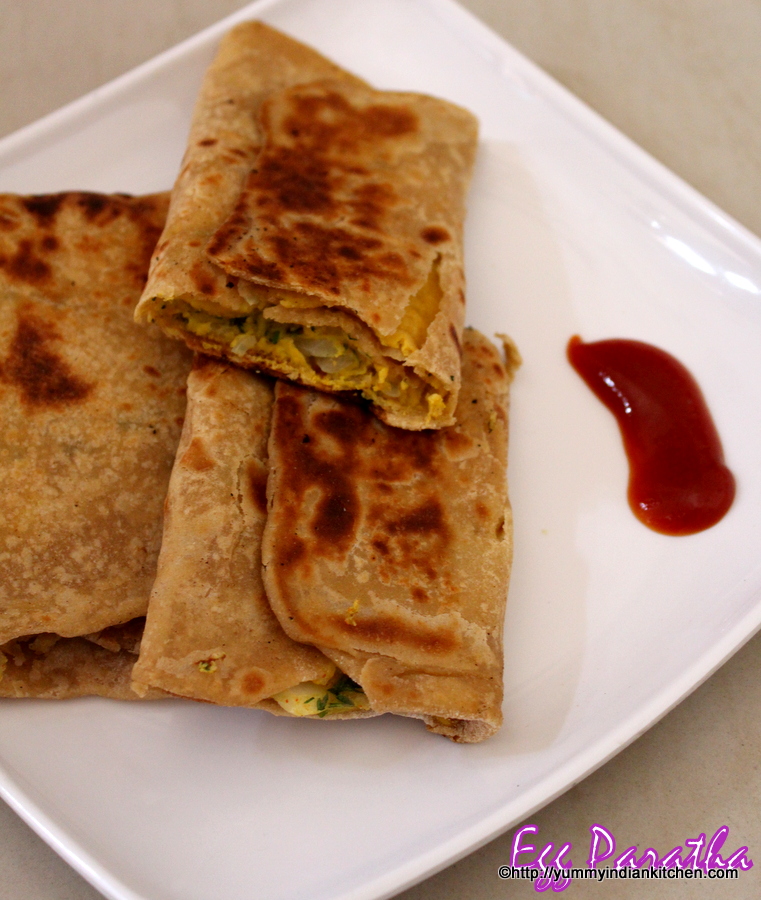
Dish: chapati